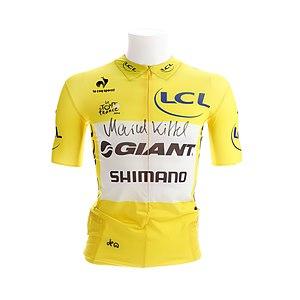
En 2014, le Tour de France débute par trois jours sur le sol anglais. Le signal pour Mark Cavendish qu’il doit tout donner. Mais le Britannique prend trop de risques, fait une chute et abandonne. Il laisse ainsi involontairement le champ libre à Marcel Kittel qui, comme l’année précédente, commence son Tour de France par une victoire au sprint et avec le maillot jaune. Kittel reçoit le maillot jaune des mains de la princesse britannique Kate. Non seulement le sprinteur allemand commence le Tour de France de la même manière que l’année précédente, mais il le termine aussi avec le même résultat
Le maillot jaune est un maillot distinctif de couleur jaune porté par le coureur occupant la première place d'un classement au cours de certaines compétitions de cyclisme sur route, en particulier lors du Tour de France au moins depuis 1919.